Varna Necropolis

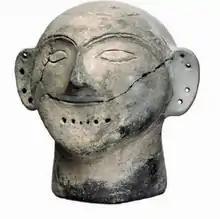
Clay anthropomorphic head, Late Chalcolithic period, c. 4250 BC, Hamangia Culture, found submerged in Varna Lake, Varna Archeology Museum

There are crouched and straight inhumations. Some graves do not contain a skeleton, but grave gifts (cenotaphs). These symbolic (empty) graves are the richest in gold artifacts. Three thousand gold artifacts have been found, with a weight of approximately six kilograms. Grave 43 contained more gold than has been found in the entire rest of the world for that epoch. It was initially identified as the grave of a prince, but is now thought to be that of a smith. Three symbolic graves contained masks of unbaked clay.